Worlds Apart (band)

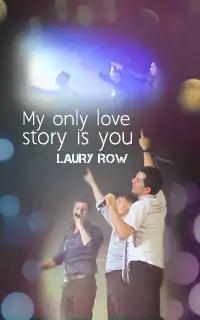

Worlds Apart was an English multinational boy band active in the 1990s, known for its frequently changing lineup. The original five-member group included Marcus Patrick (billed as Patric Osborne) and, from 1994 onwards, Nathan Moore from Brother Beyond. The band achieved several commercial hits in the United Kingdom and later re-emerged as a four-piece, becoming chart-toppers in France. Currently, the band is a trio, with Steve Hart being the only original and continuous member..